Sherman Reed

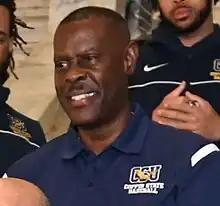
Reed at the Maryland State House in 2023

Sherman Reed is an American baseball coach and former player, who is the head baseball coach of the Coppin State Eagles. He played college baseball at Towson from 1979 to 1983.